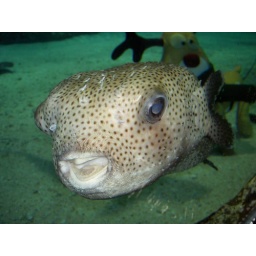
A porcupine fish in the seaside water tank of the Amazonian World at the COEX Aquarium.